Studebaker Big Six

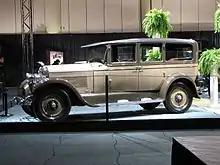
1927 Big Six President limousine

In 1927, the model gained the transitional model name Big Six President as Studebaker began the process of converting all of its model names away from engine-type-based, and towards the more evocative Dictator (Standard Six) and Commander (Special Six). In the case of the Big Six President, 1928 would mark the introduction of Studebaker's famed 313-in³ Straight-8 which developed at 2600 rpm. The larger straight-six engine was utilised in the GB Commander before being replaced with a 248-in³ engine in 1929, marking the end of the line for the famous Big Six.